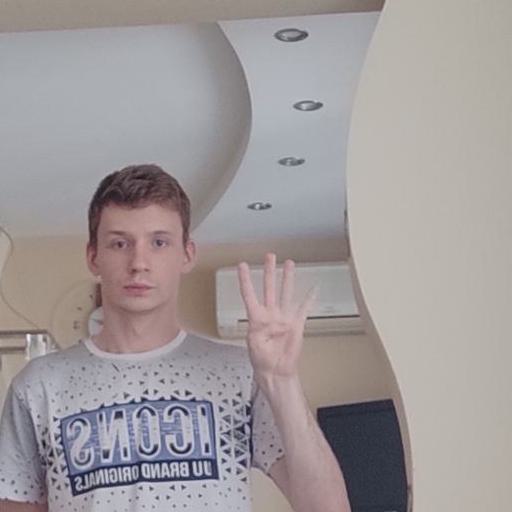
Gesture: four